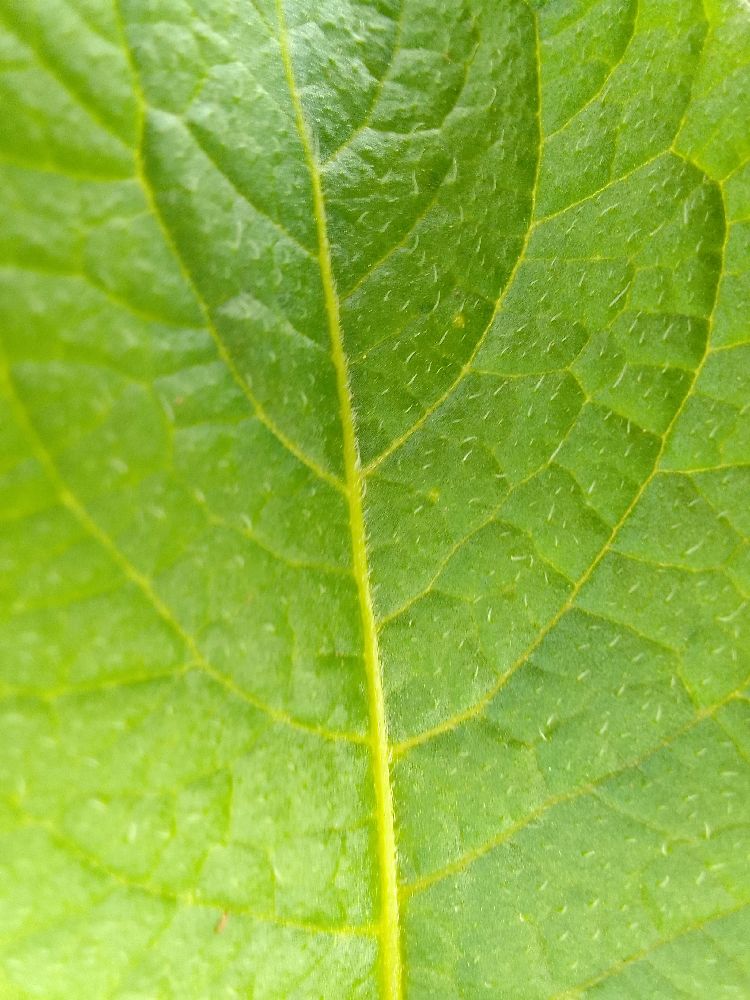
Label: Healthy